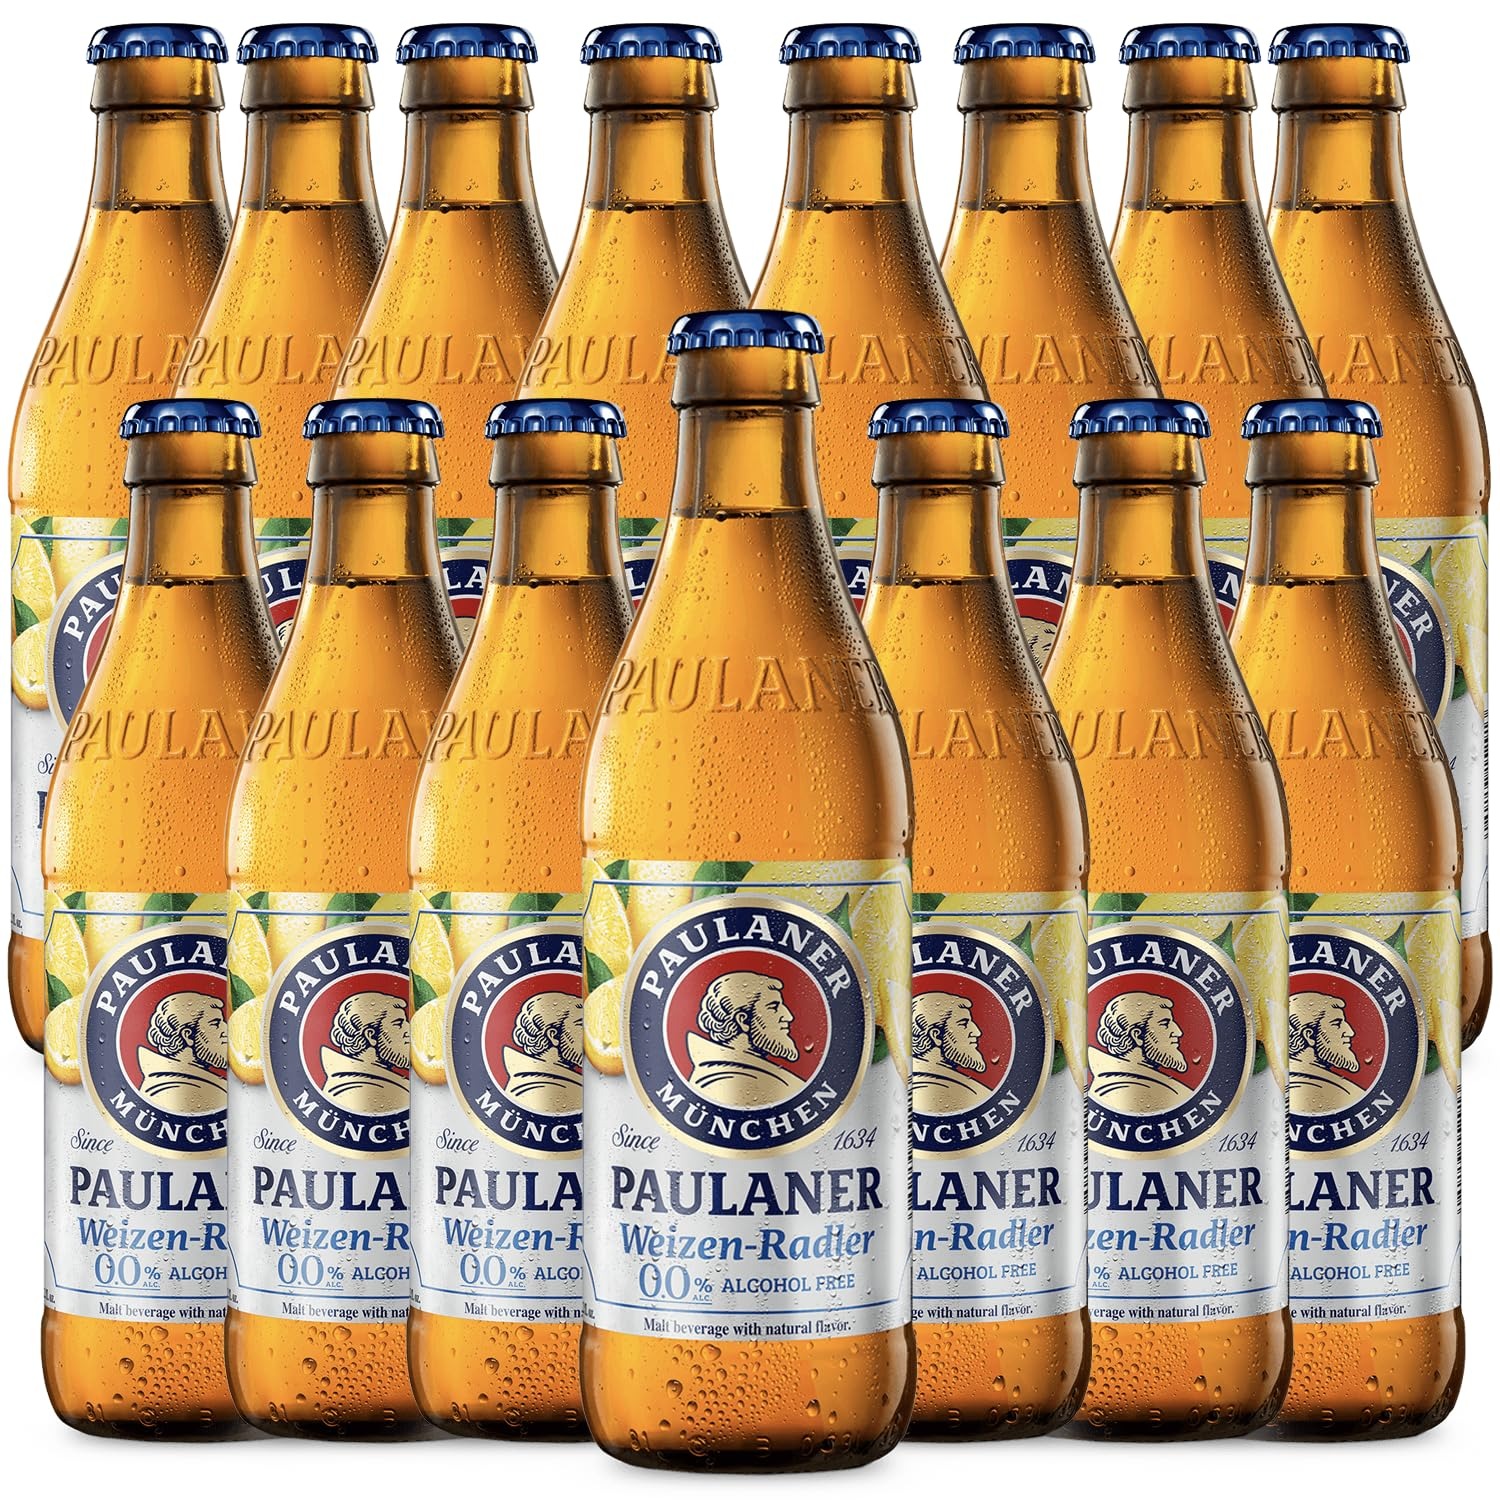
Item Name: Paulaner Weizen Radler Non Alcoholic Beer 15 Pack, Award Winning Beer from Munich Germany, 11.2oz/btl
Bullet Point 1: 5 Pack - 11.2oz Bottles // Made Munich, Germany
Bullet Point 2: The great taste of Paulaner Hefe-Weizen with natural effervescent lemonade
Bullet Point 3: The perfect thirst quencher
Bullet Point 4: Non-Alcoholic, less than 0.5% alc/vol
Bullet Point 5: Includes ChromaCast Pop Socket & Recipe/Beer Pairing Menu
Value: 168.0
Unit: Ounce

Price: 69.98